Porta Garibaldi, Catania

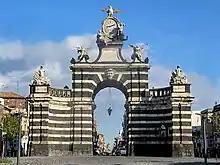
West (outer) side of Arch

The Porta Garibaldi, originally built as the Porta Ferdinandea or Porta Ferdinanda, is a triumphal arch, built in 1768, located at the end of Via Giuseppe Garibaldi, between the Piazza Palestro and Piazza Crocifisso in the quartiere Fortino of Catania, region of Sicily, Italy. It was built to celebrate the marriage of the Bourbon king Ferdinand I of the Two Sicilies to the Austrian princess Maria Carolina d'Asburgo-Lorena.